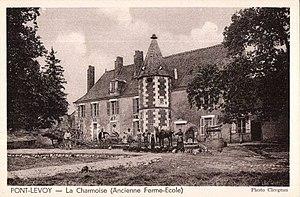
Ancienne ferme école de La Charmoise, à Pontlevoy, dans le Loir et Cher, où fut créée la race ovine de La Charmoise par Edouard Malingié
Édouard Malingié est un pharmacien français devenu un agronome et un éleveur de renom. Il est le créateur de la race ovine de la Charmoise.